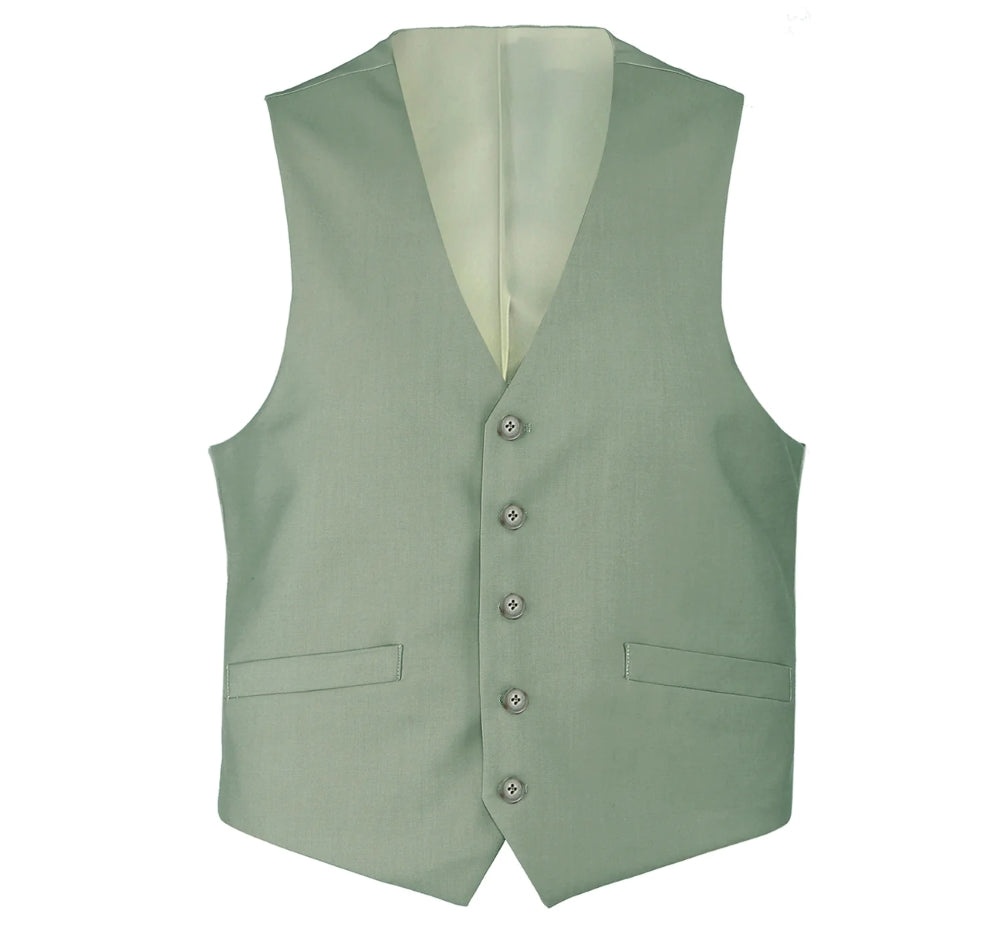
Vanderbilt Collection - Classic Dress Vest 5 Buttons Regular Fit In Sage
Dress Vest Regular Fit 5 Buttons More Colors Available Complete the outfit with Vanderbilt Collection Suit
Brand: Renoir
Category: Apparel & Accessories > Clothing > Outerwear > Vests